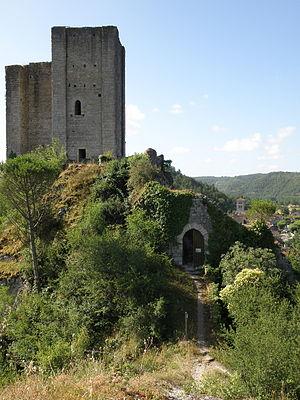
Luzech, ville dans le département du Lot, région Midi-Pyrénées, France. Donjon épiscopal du XIIe siècle, haut de 24 mètres, coiffant le rocher de Saint-Projet, à l’endroit où l’isthme du cingle (=méandre) de Luzech est le plus resserré. Face nord de la tour. À l'avant-plan, chemin montant au sommet de la butte de l'Impernal, située plus au nord, derrière nous. Au fond à droite, ville de Luzech avec clocher de l'église Saint-Pierre. Coup d'œil vers le sud.
Luzech est une commune française, située dans le département du Lot en région Occitanie.